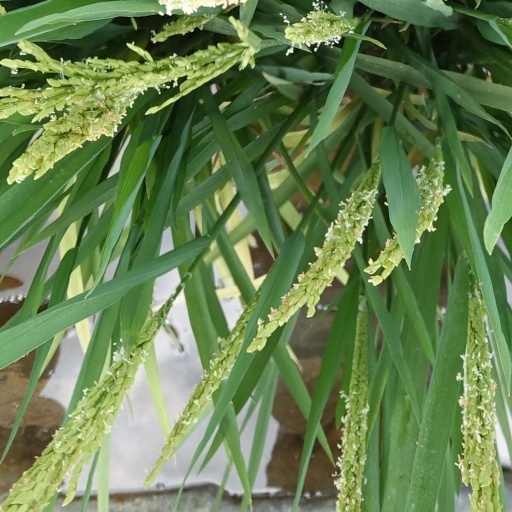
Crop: rice